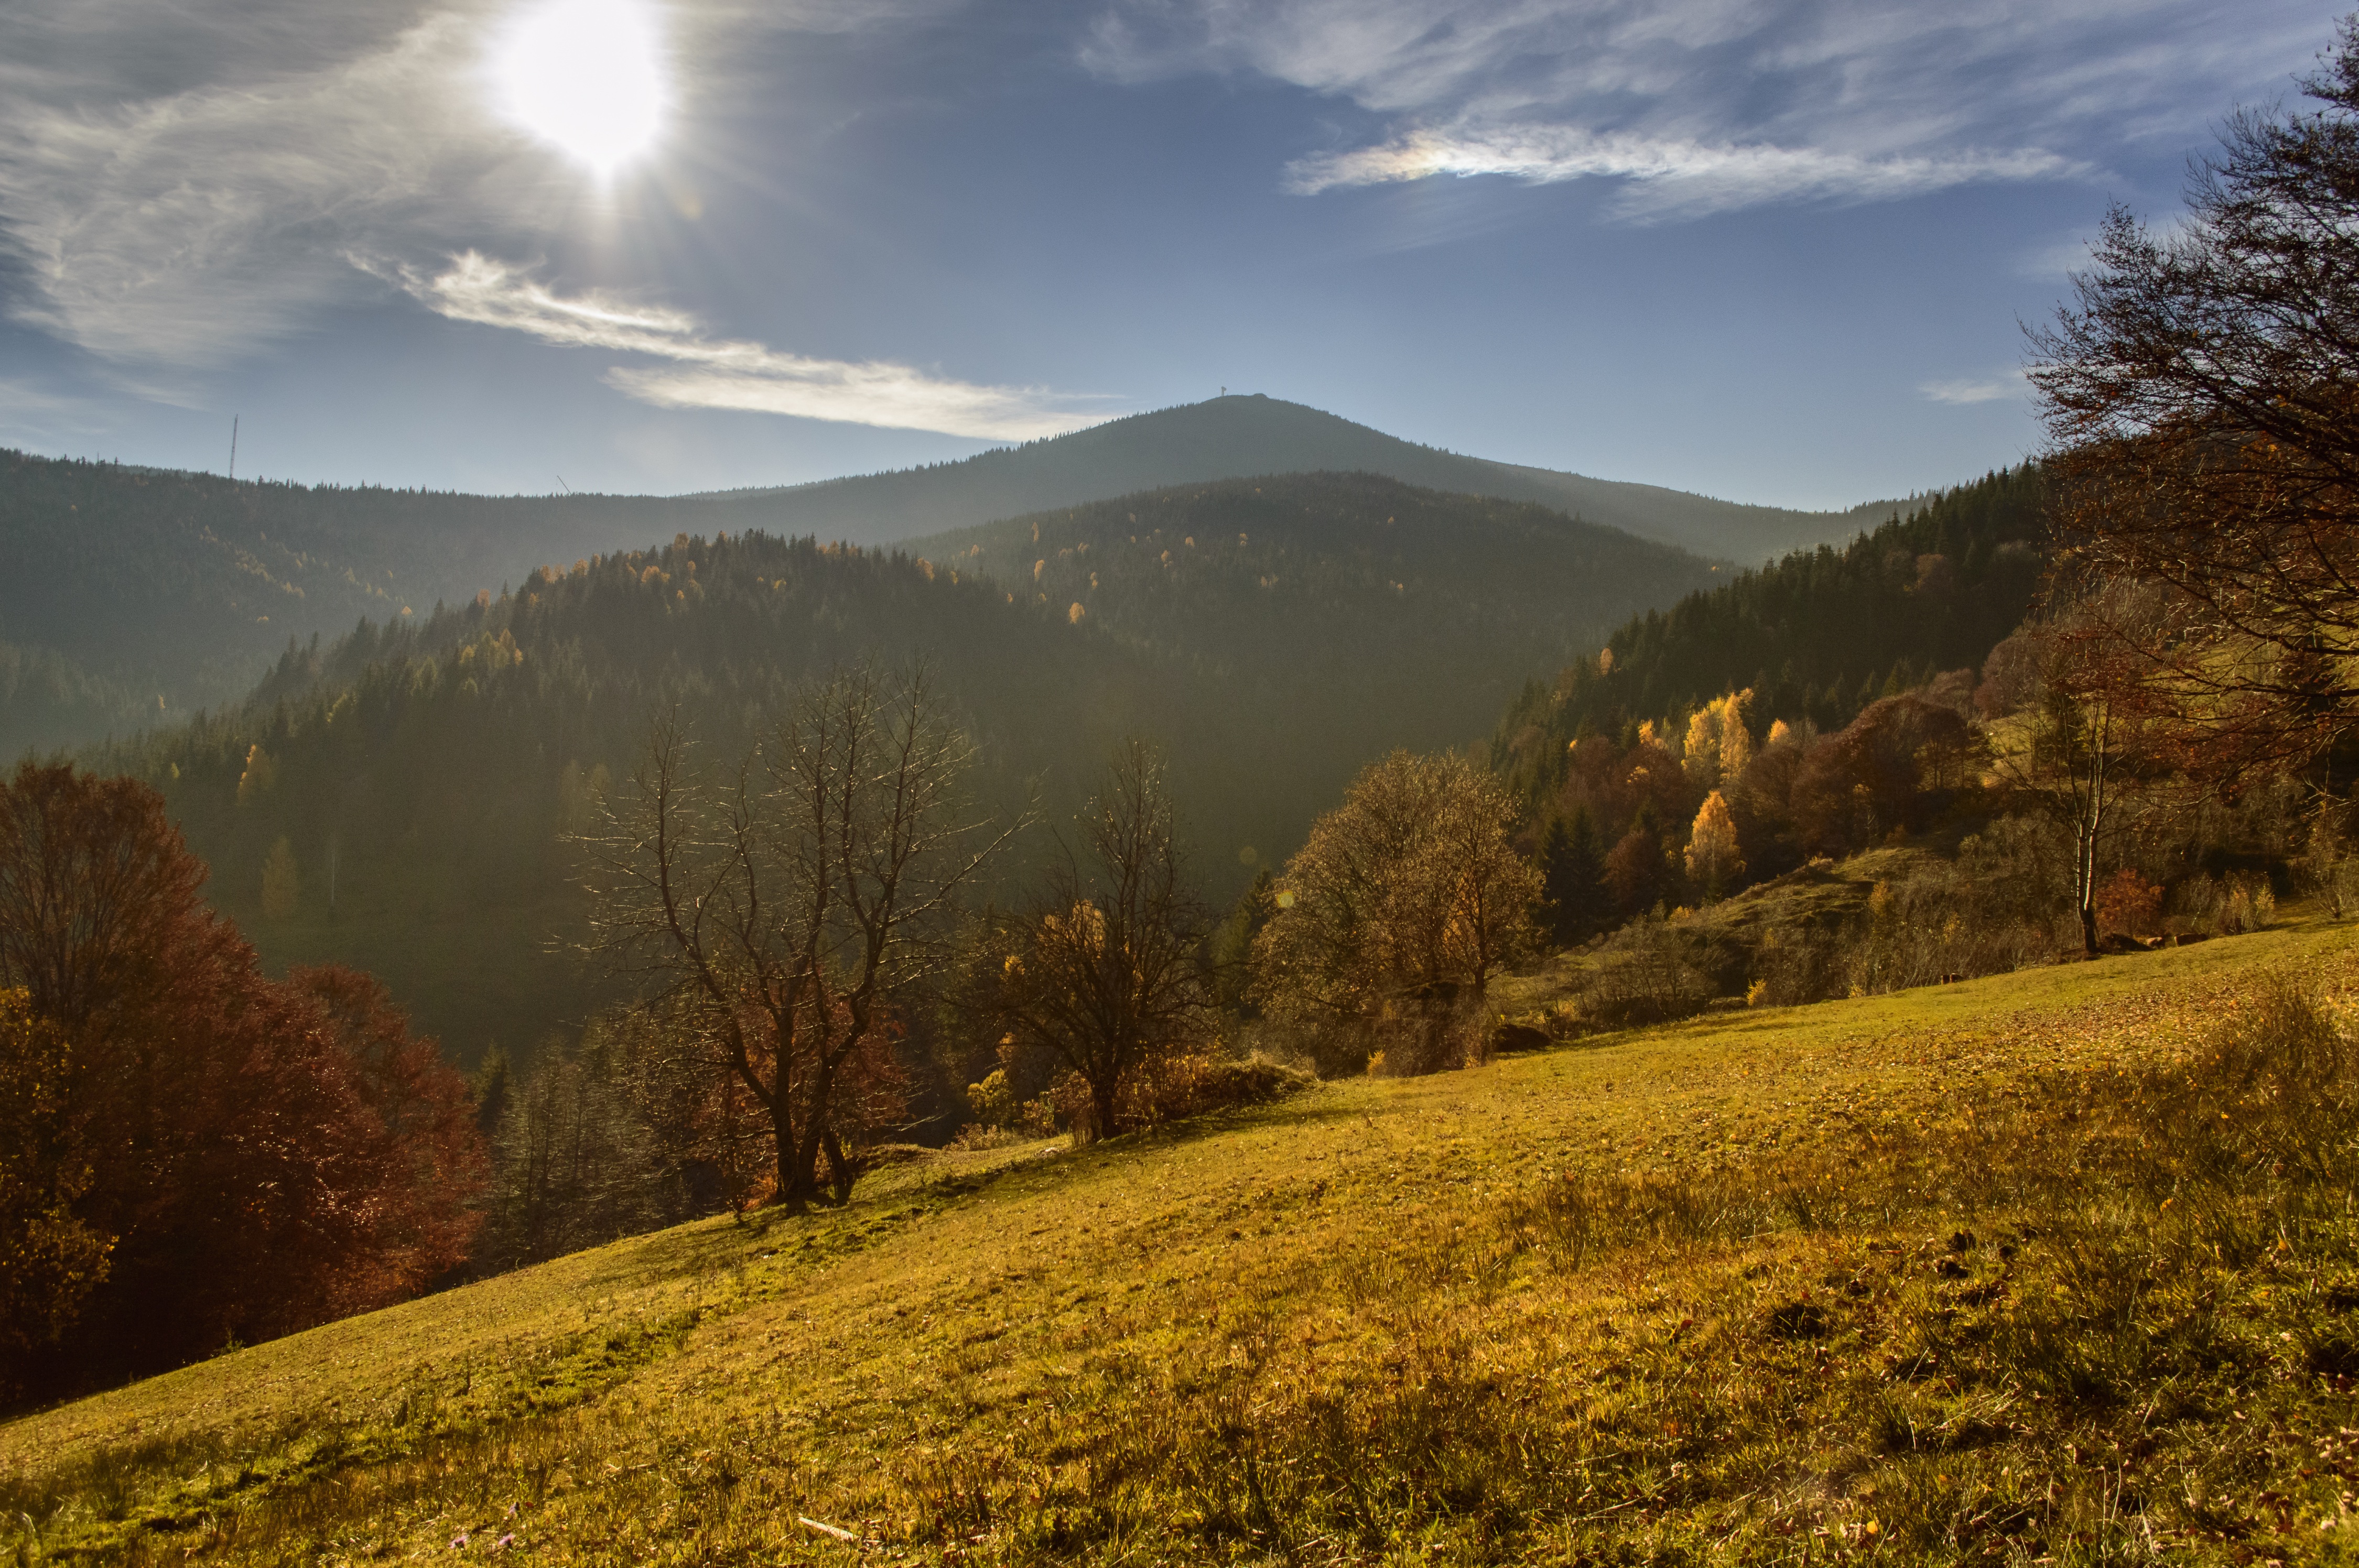
landscape, tree, nature, forest, path, pathway, outdoor, wilderness, mountain, light, cloud, plant, wood, sunshine, sun, sunrise, mist, meadow, sunlight, ray, morning, leaf, hill, trunk, old, dawn, valley, mountain range, beam, walk, wild, environment, foliage, mystery, green, red, shine, tranquil, scenic, color, natural, autumn, park, scenery, fresh, yellow, sun ray, season, ridge, plants, sunny, dream, daylight, alps, vivid, branches, bright, plateau, day, woodland, habitat, romania, through, rural area, landform, apuseni, natural environment, geographical feature, atmospheric phenomenon, woody plant, mountainous landforms